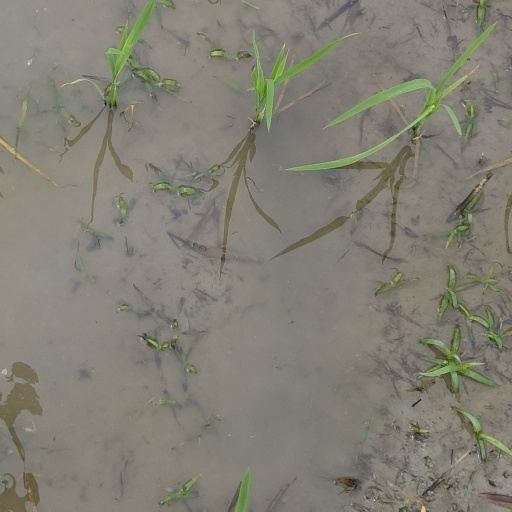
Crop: rice